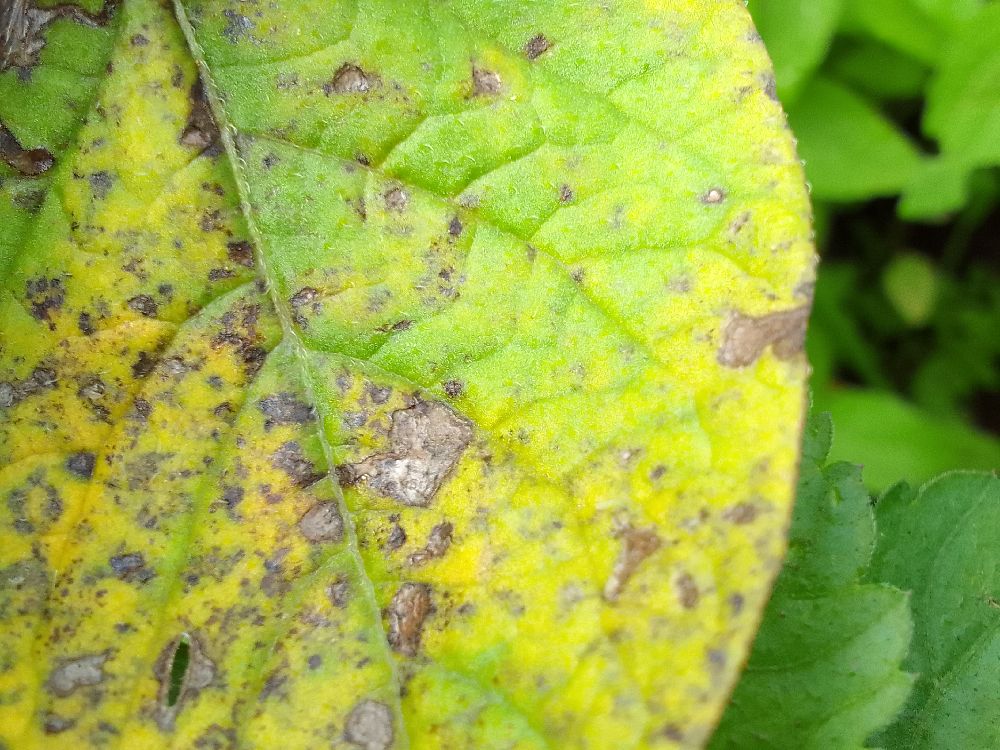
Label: Early blight